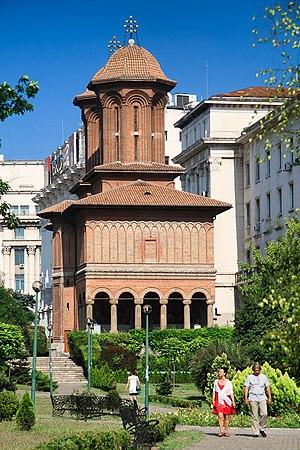
L'église Crețulescu ou église Kretzulescu est une église orthodoxe du centre de Bucarest, en Roumanie. Construite dans le style Brancovan, elle est située sur l'avenue de la Victoire, à un angle de la place de la Révolution, près de l'ancien Palais royal.